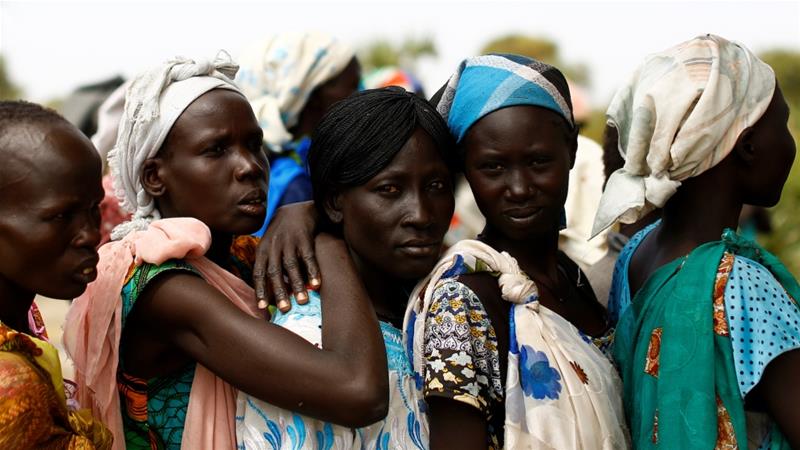
Gender: women